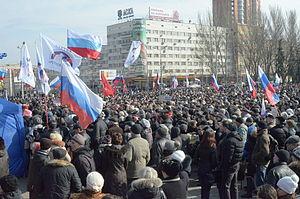
La guerre du Donbass est un conflit armé actuellement en cours ayant commencé en 2014 lors de la crise ukrainienne et se déroulant à l'Est de l'Ukraine.